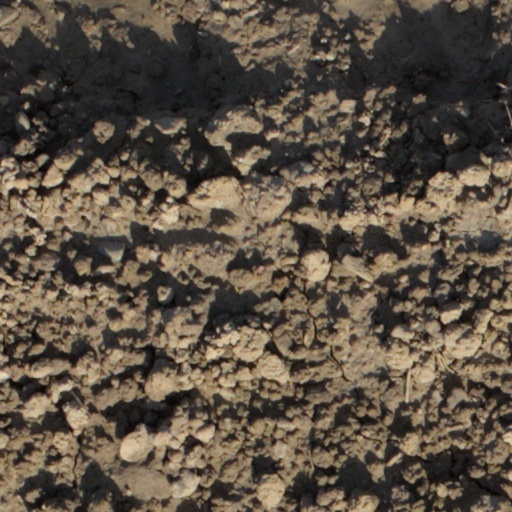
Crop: wheat